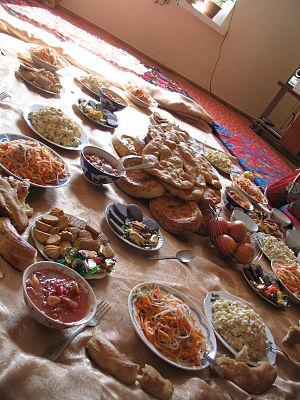
Le dastarkhān est le nom traditionnellement donné, en Asie centrale, au Proche et au Moyen-Orient, à l'espace où est disposé la nourriture.